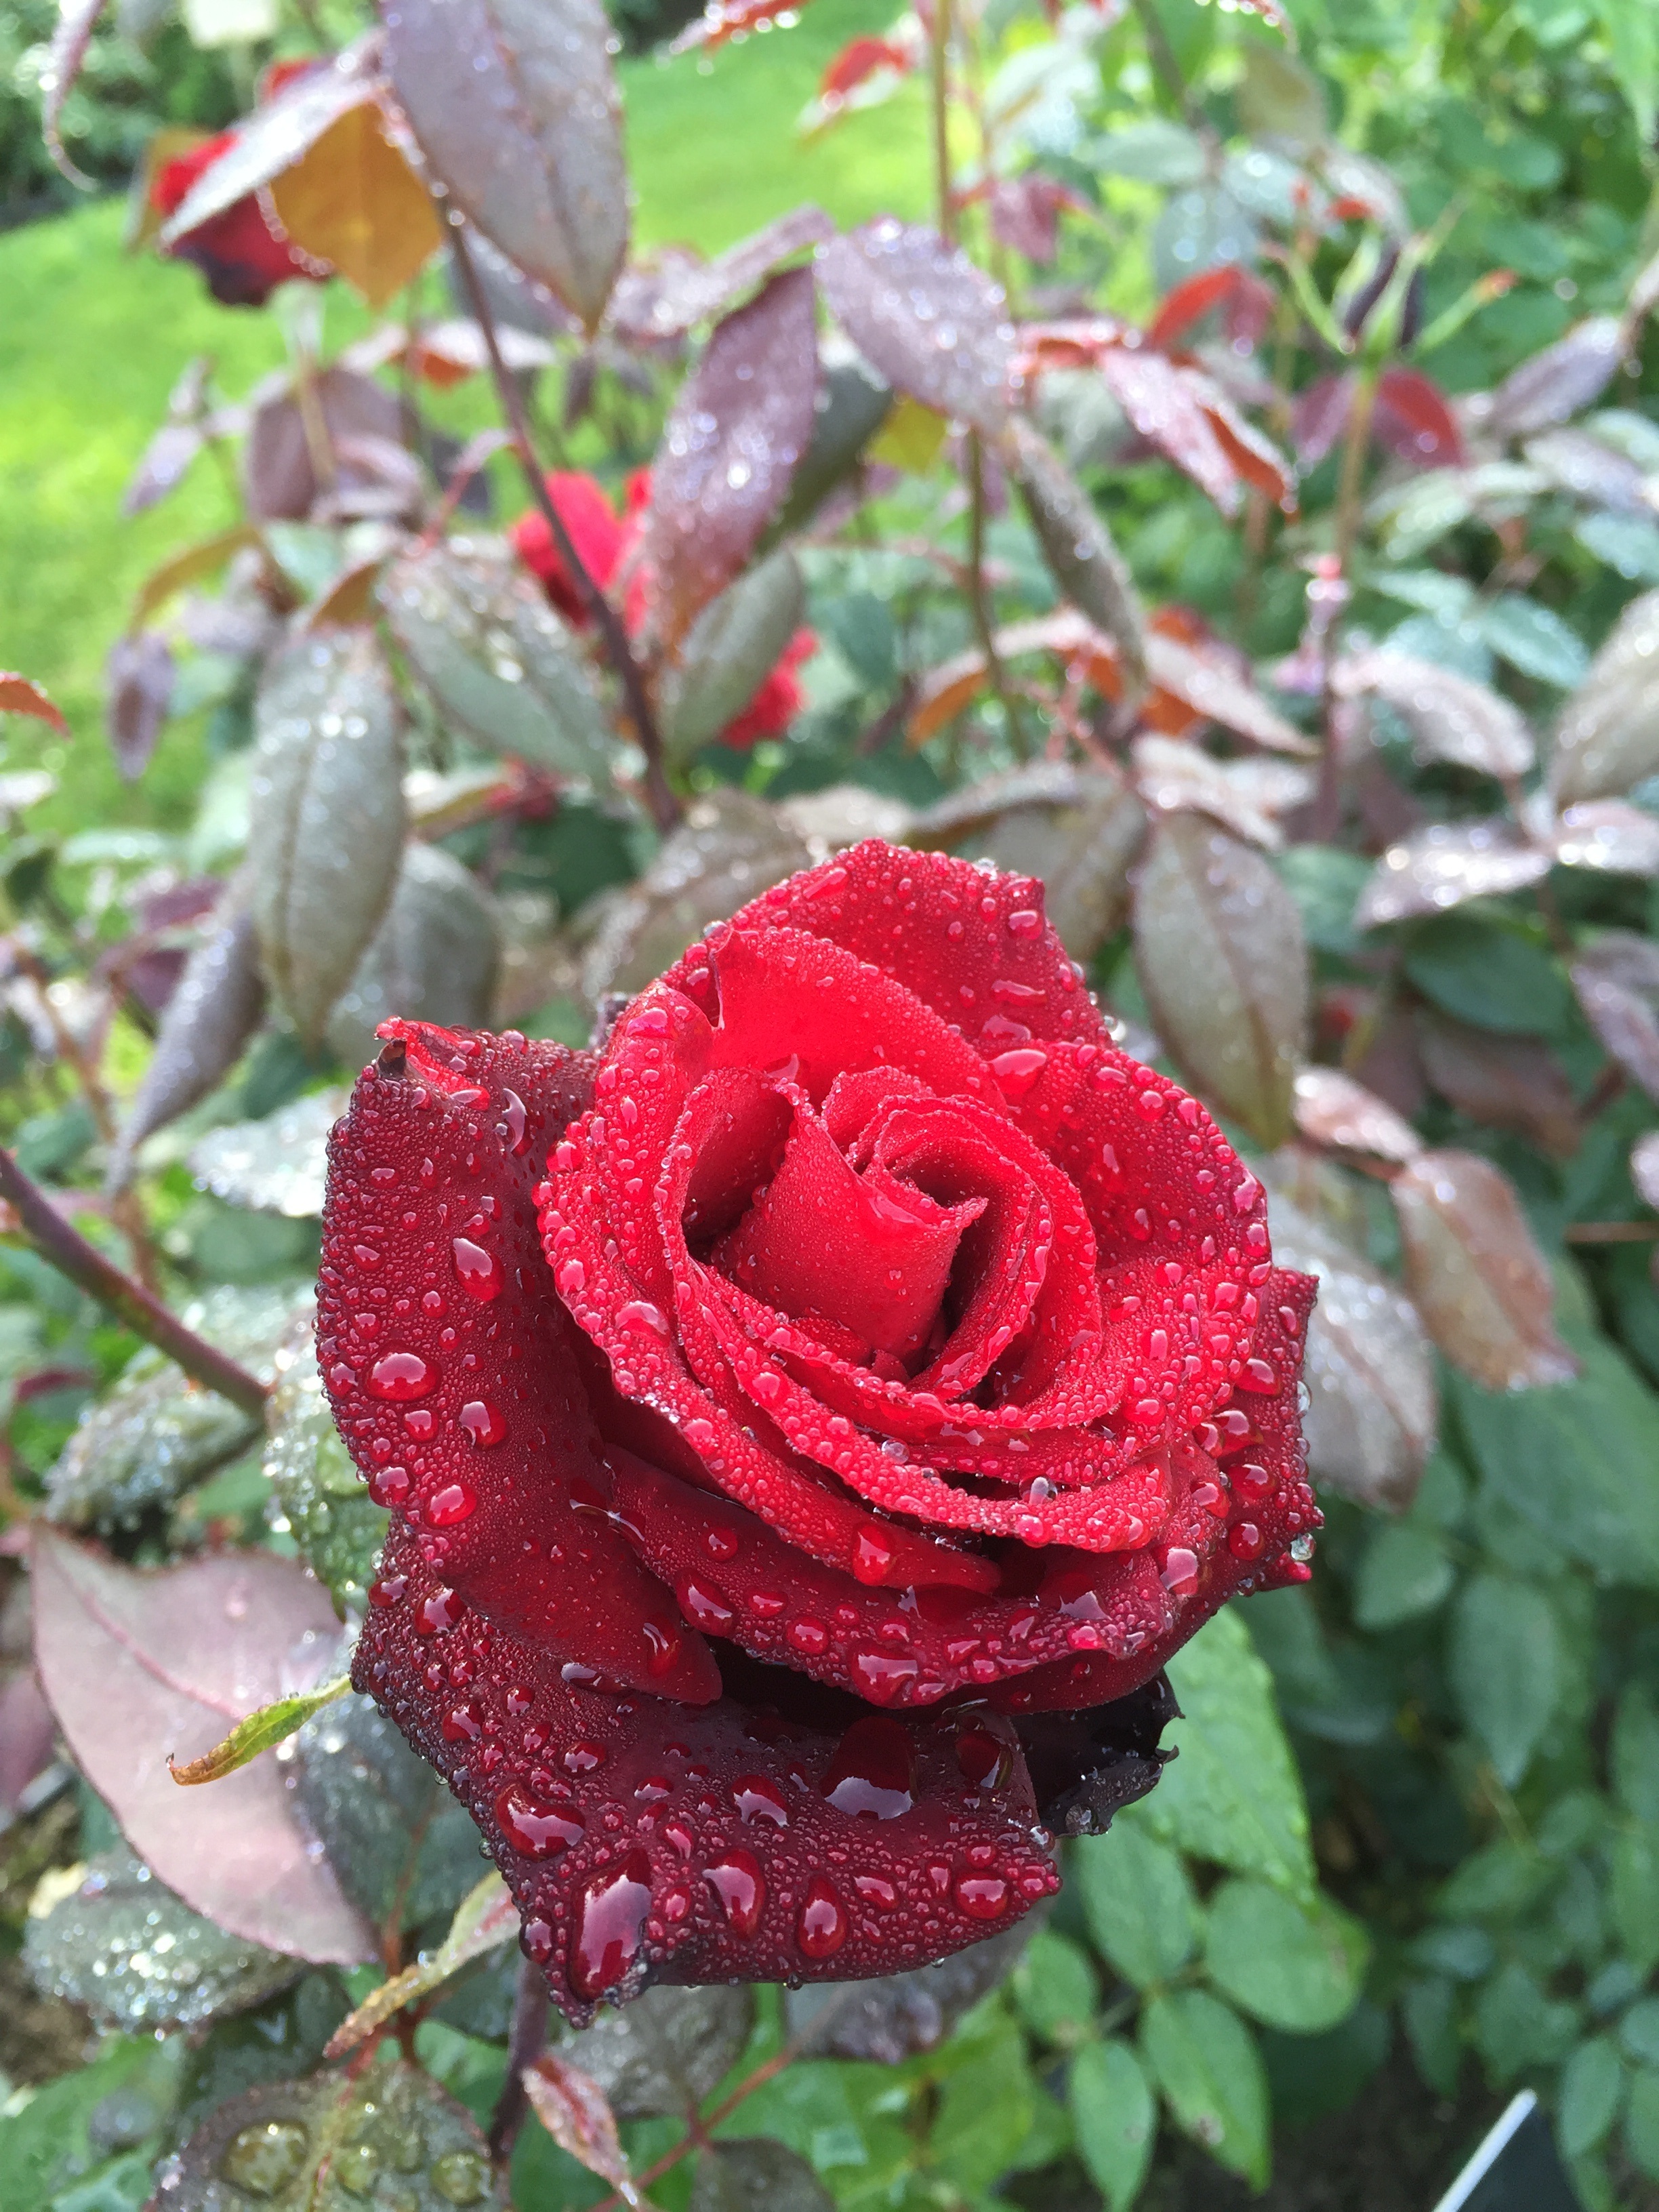
plant, flower, petal, rose, botany, flora, shrub, floribunda, flowering plant, garden roses, rose family, tampere, hatanp arboretum, land plant, rose order